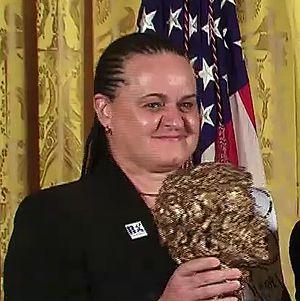
Jenni Williams, née le 1ᵉʳ avril 1962 à Gwanda, est une militante zimbabwéenne des droits de l'homme et la fondatrice du mouvement Women of Zimbabwe Arise. Éminente critique du gouvernement du président Robert Mugabe, The Guardian l'a décrit en 2009 comme « l'une des plus redoutables épines dans le pied de Mugabe. ».